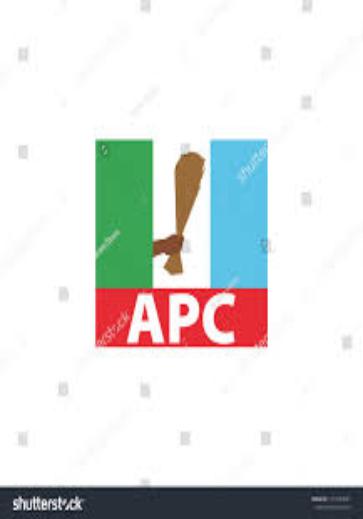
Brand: A.P.C
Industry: Clothes